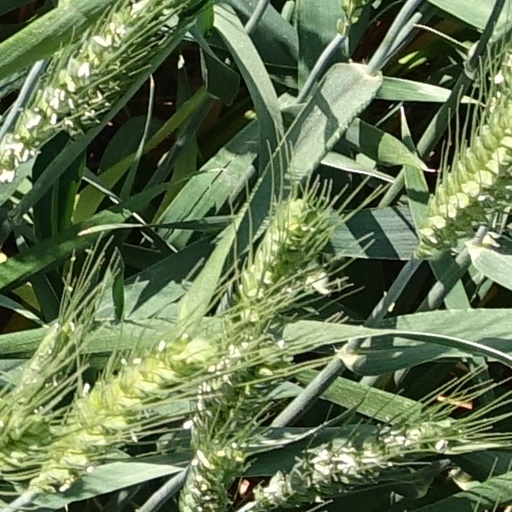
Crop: wheat